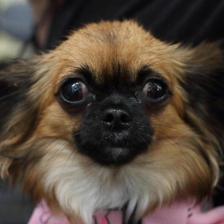
Label: animals